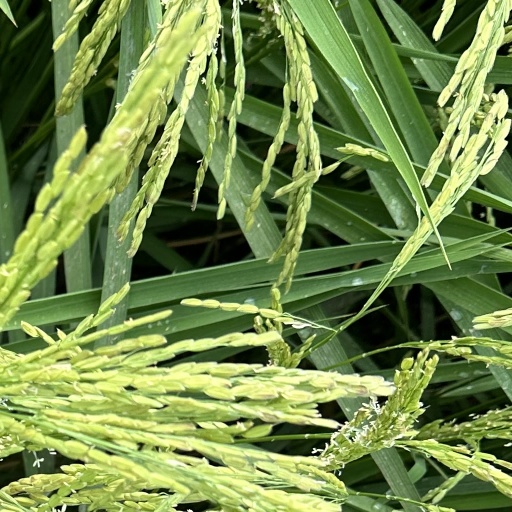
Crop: rice